Early Slavs

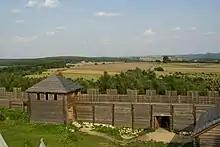
Reconstruction of a Slavic hilltop "gród" in , Poland

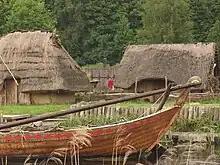
Reconstruction of a Slavic settlement in Torgelow, Germany

The latest attempt to identify the origin of Slavs and Slavic language includes study of the paternal and maternal genetic lineages, as well as autosomal DNA, of all existing modern Slavic populations. The variance and frequency of the Y-DNA haplogroups R1a and I2 subclades R-M558, R-M458, and I-CTS10228 correlate with the Slavic early medieval migration and spread of Slavic language from Eastern Europe, most probably from the territory of present-day Ukraine (within the area of the middle Dnieper basin) and Southeastern Poland. A 2010 study observed that "a significant part of the spread of Slavic culture should result from real population movements. If Slavic culture was spread by cultural exchange only (or in very large part) then there would be no chance of any significant mixing between peoples of Slavic and Germanic origin".